Question: Please indicate a possible affordance area of baseball bat that can be used for holding
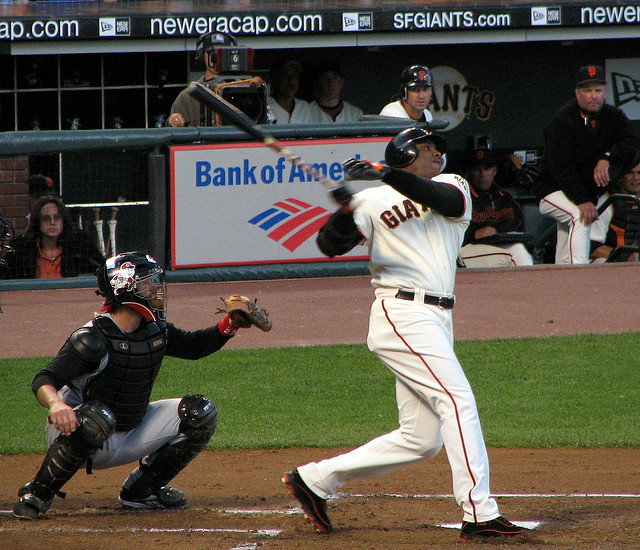
Answer: [314.115, 168.187, 359.632, 209.567]